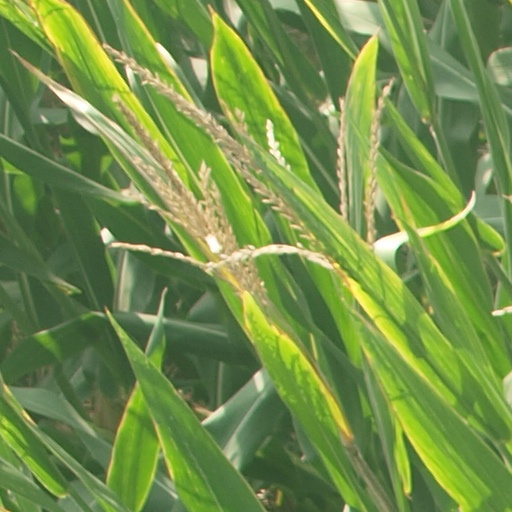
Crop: maize; corn